Ammunition

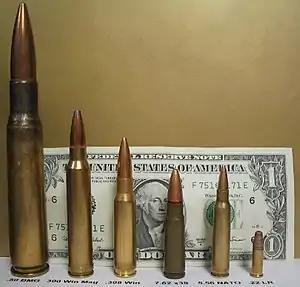
Various rifle cartridges compared to the height of a US$1 bill.

The projectile is the part of the ammunition that leaves the weapon and has the effect on the target. This effect is usually either kinetic (e.g., as with a standard bullet) or through the delivery of explosives.